Marks-Hirschfeld Museum of Medical History

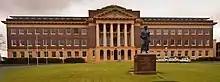
The museum is located within the Mayne Medical School.

The Marks-Hirschfeld Museum of Medical History is a museum at the University of Queensland Mayne Medical School at 288 Herston Road, Herston, City of Brisbane, Queensland, Australia. Operated by volunteers and supported by the University of Queensland Alumni, it has a collection of over 7,000 items of medical memorabilia, medical and surgical instruments. The focus is on the study of medical history in Queensland, but the collection includes items with broader significance to Australia and internationally.